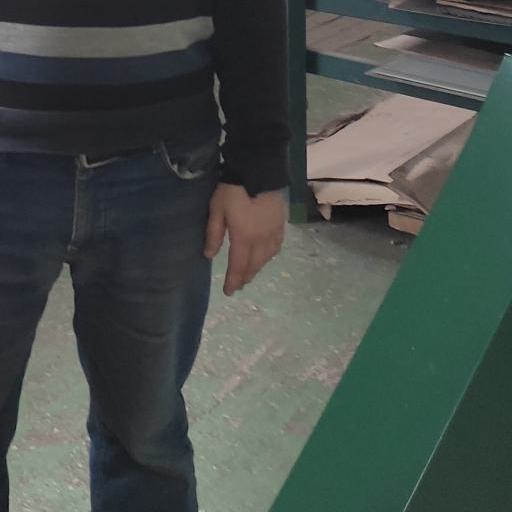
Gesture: no_gesture